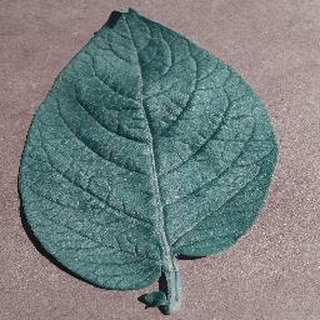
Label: healthy_potato